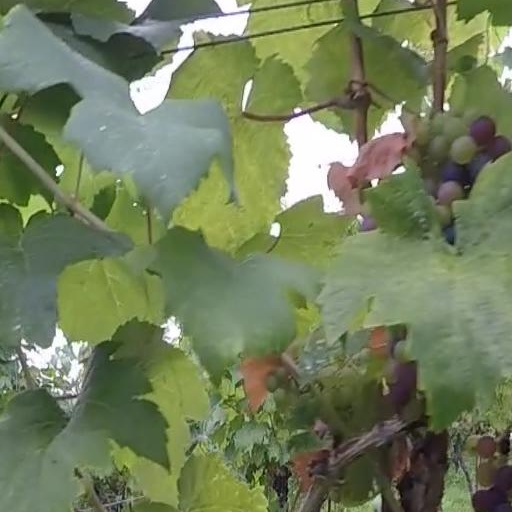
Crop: grape